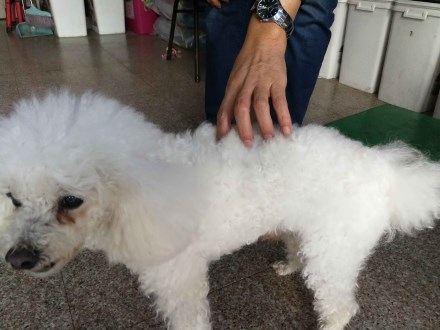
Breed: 2925-n000114-toy_poodle